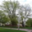
Label: maple_tree